Bob Baffert

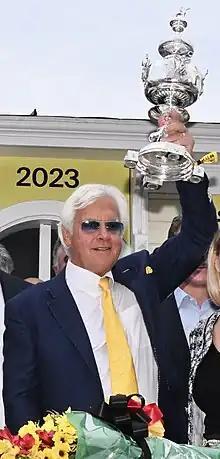
Baffert at the 2023 Preakness Stakes

Robert A. Baffert (born January 13, 1953) is an American racehorse trainer. He has trained two Triple Crown winners: American Pharoah in 2015 and Justify in 2018. Baffert's horses have won the Kentucky Derby six times, tying the record with Ben A. Jones for wins by a trainer. He holds the trainer record for the Preakness Stakes with eight wins and has won the Belmont Stakes and Kentucky Oaks three times each. He is a four-time winner of the Eclipse Award for Outstanding Trainer. He has also been the subject of significant controversy regarding repeated incidents of his horses failing drug tests.